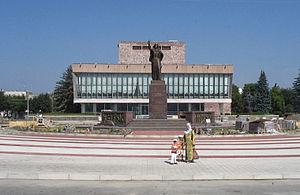
Naltchik est une station thermale et la capitale de la république de Kabardino-Balkarie, en Russie. Sa population s'élevait à 239 583 habitants en 2020.